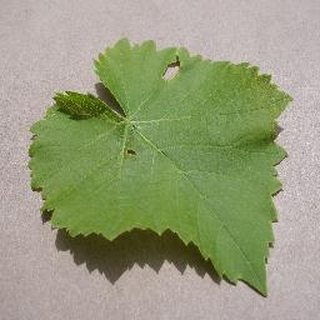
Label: healthy_grape